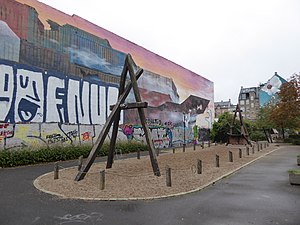
Odinsgade
Legeplads i Lommeparken.
Odinsgade er en gade på Ydre Nørrebro i Mimersgadekvarteret. Odinsgade løber mellem Jagtvej og Thorsgade.